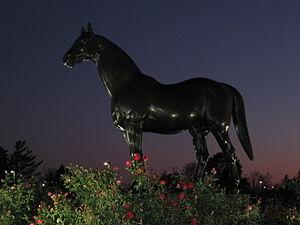
Man o'War est l'un des chevaux de course les plus célèbres du XXᵉ siècle dans les courses de plat. Né à Lexington, dans le Kentucky, issu de Fair Play, un étalon important, et de Mahubah, il est souvent considéré comme le meilleur cheval de l'histoire des courses américaines.